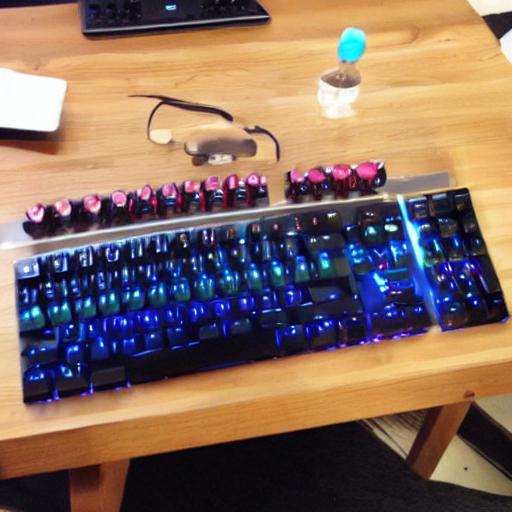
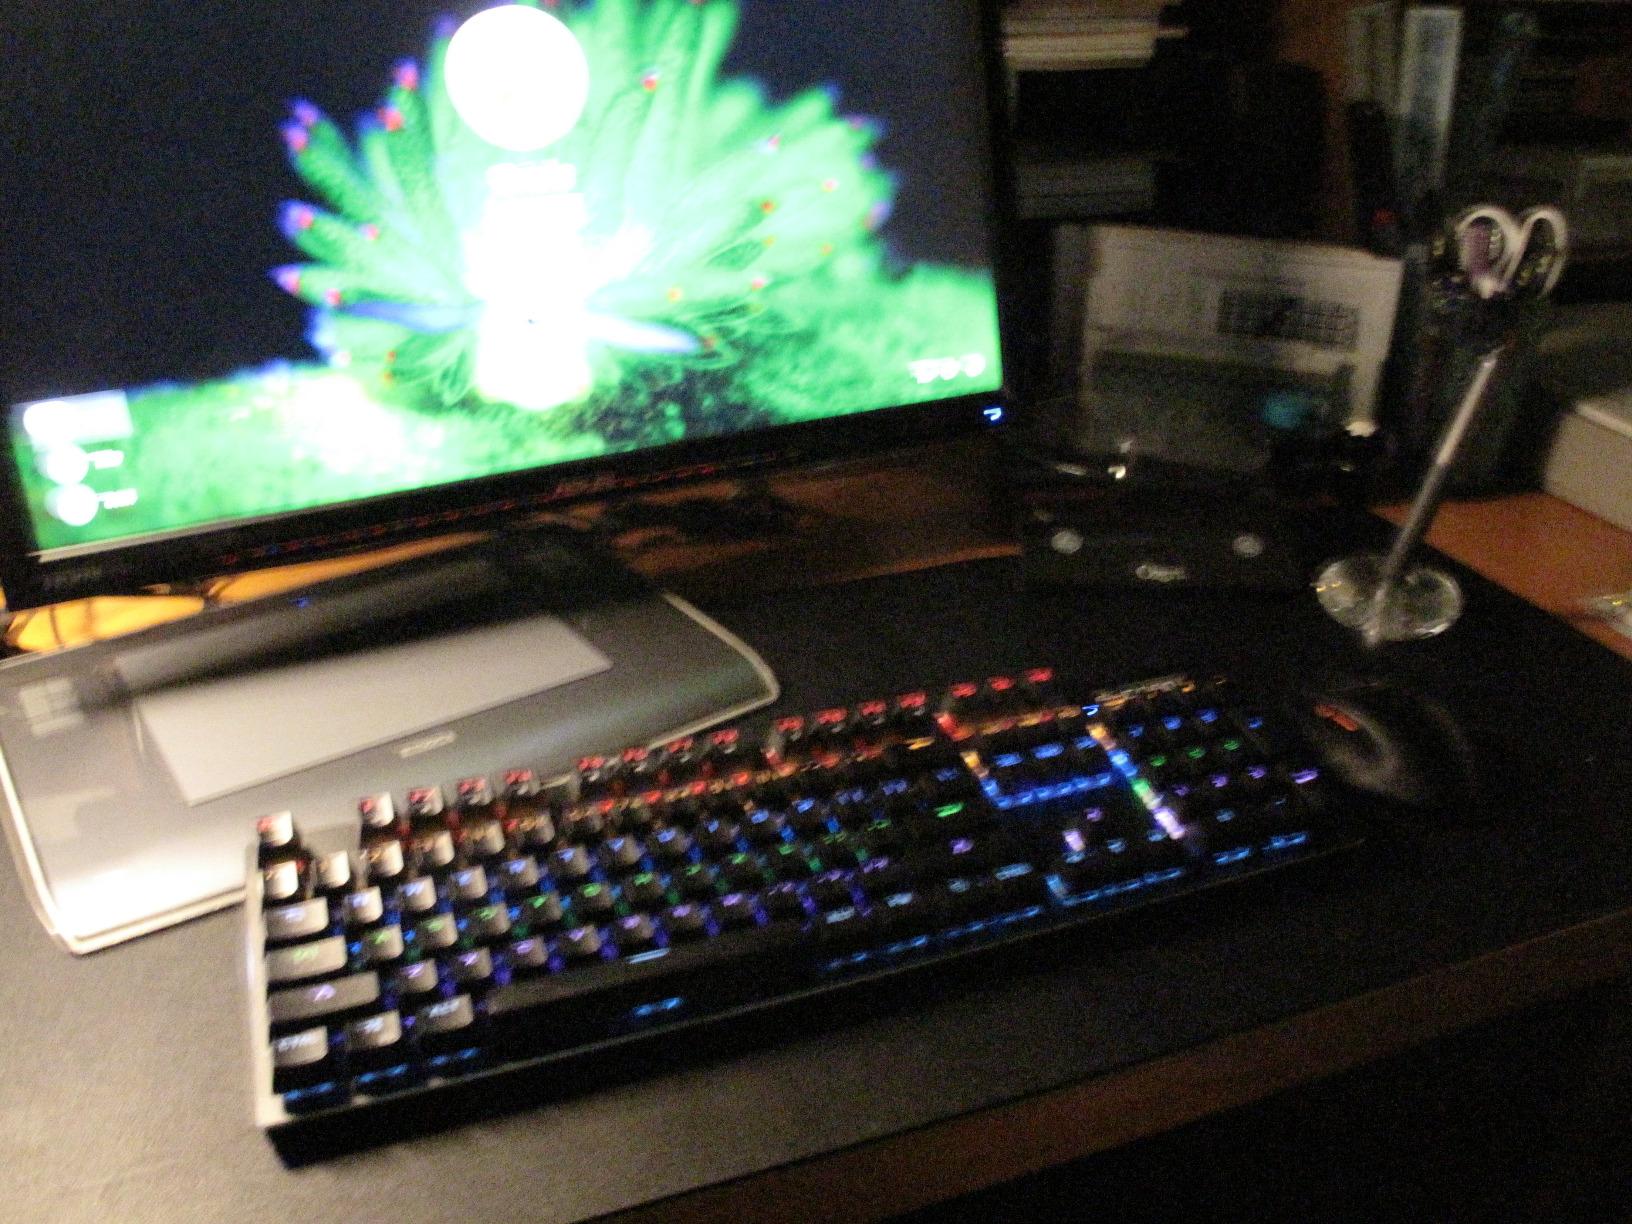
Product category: keyboard
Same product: no